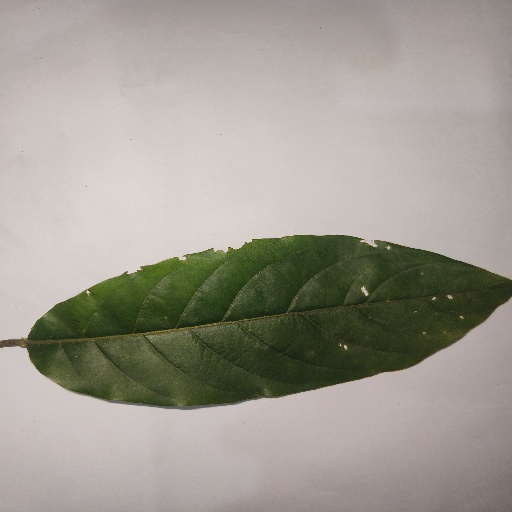
Species: HariTaki
Leaf condition: Shot Hole